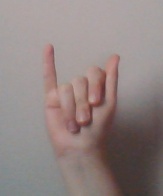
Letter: meem